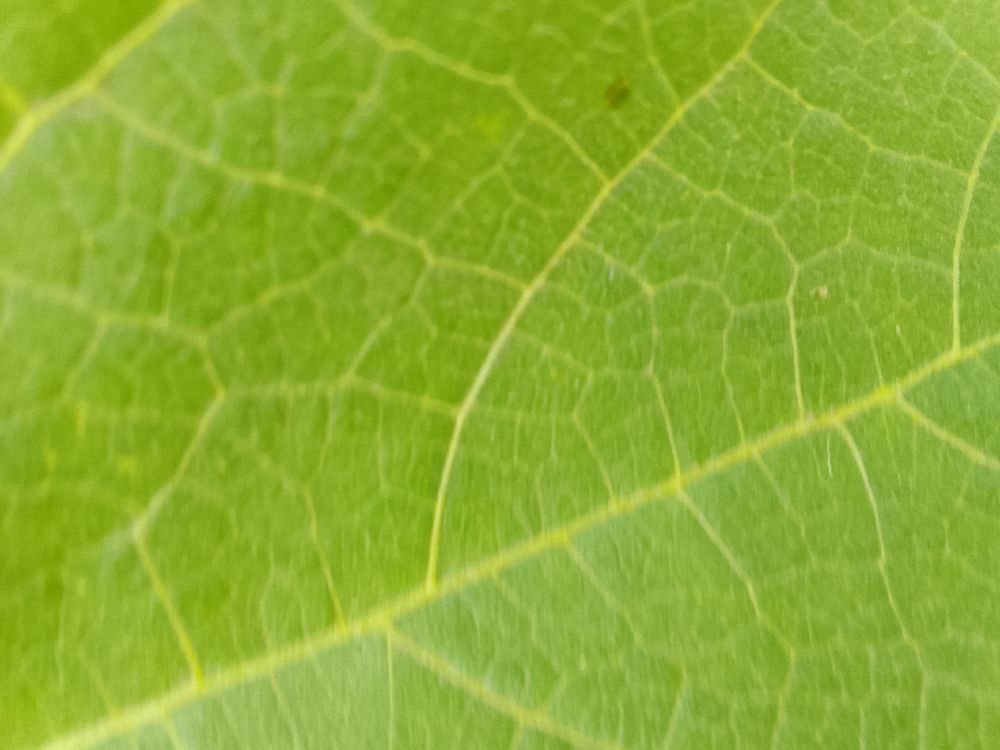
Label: healthy